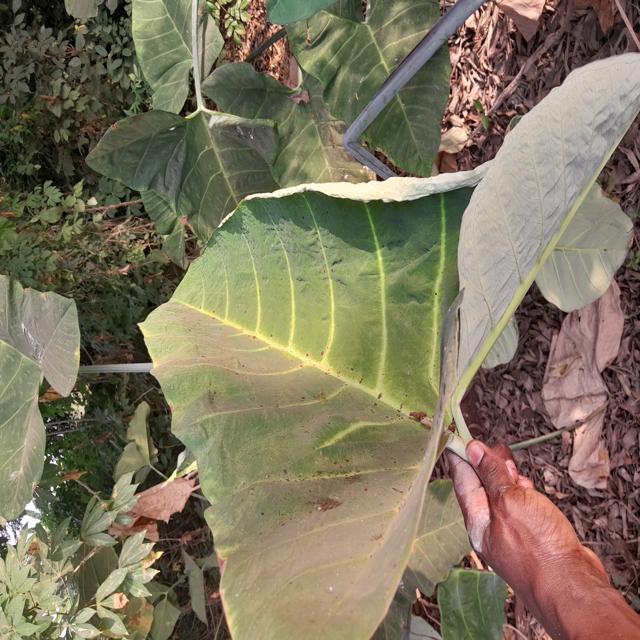
Label: Healthy